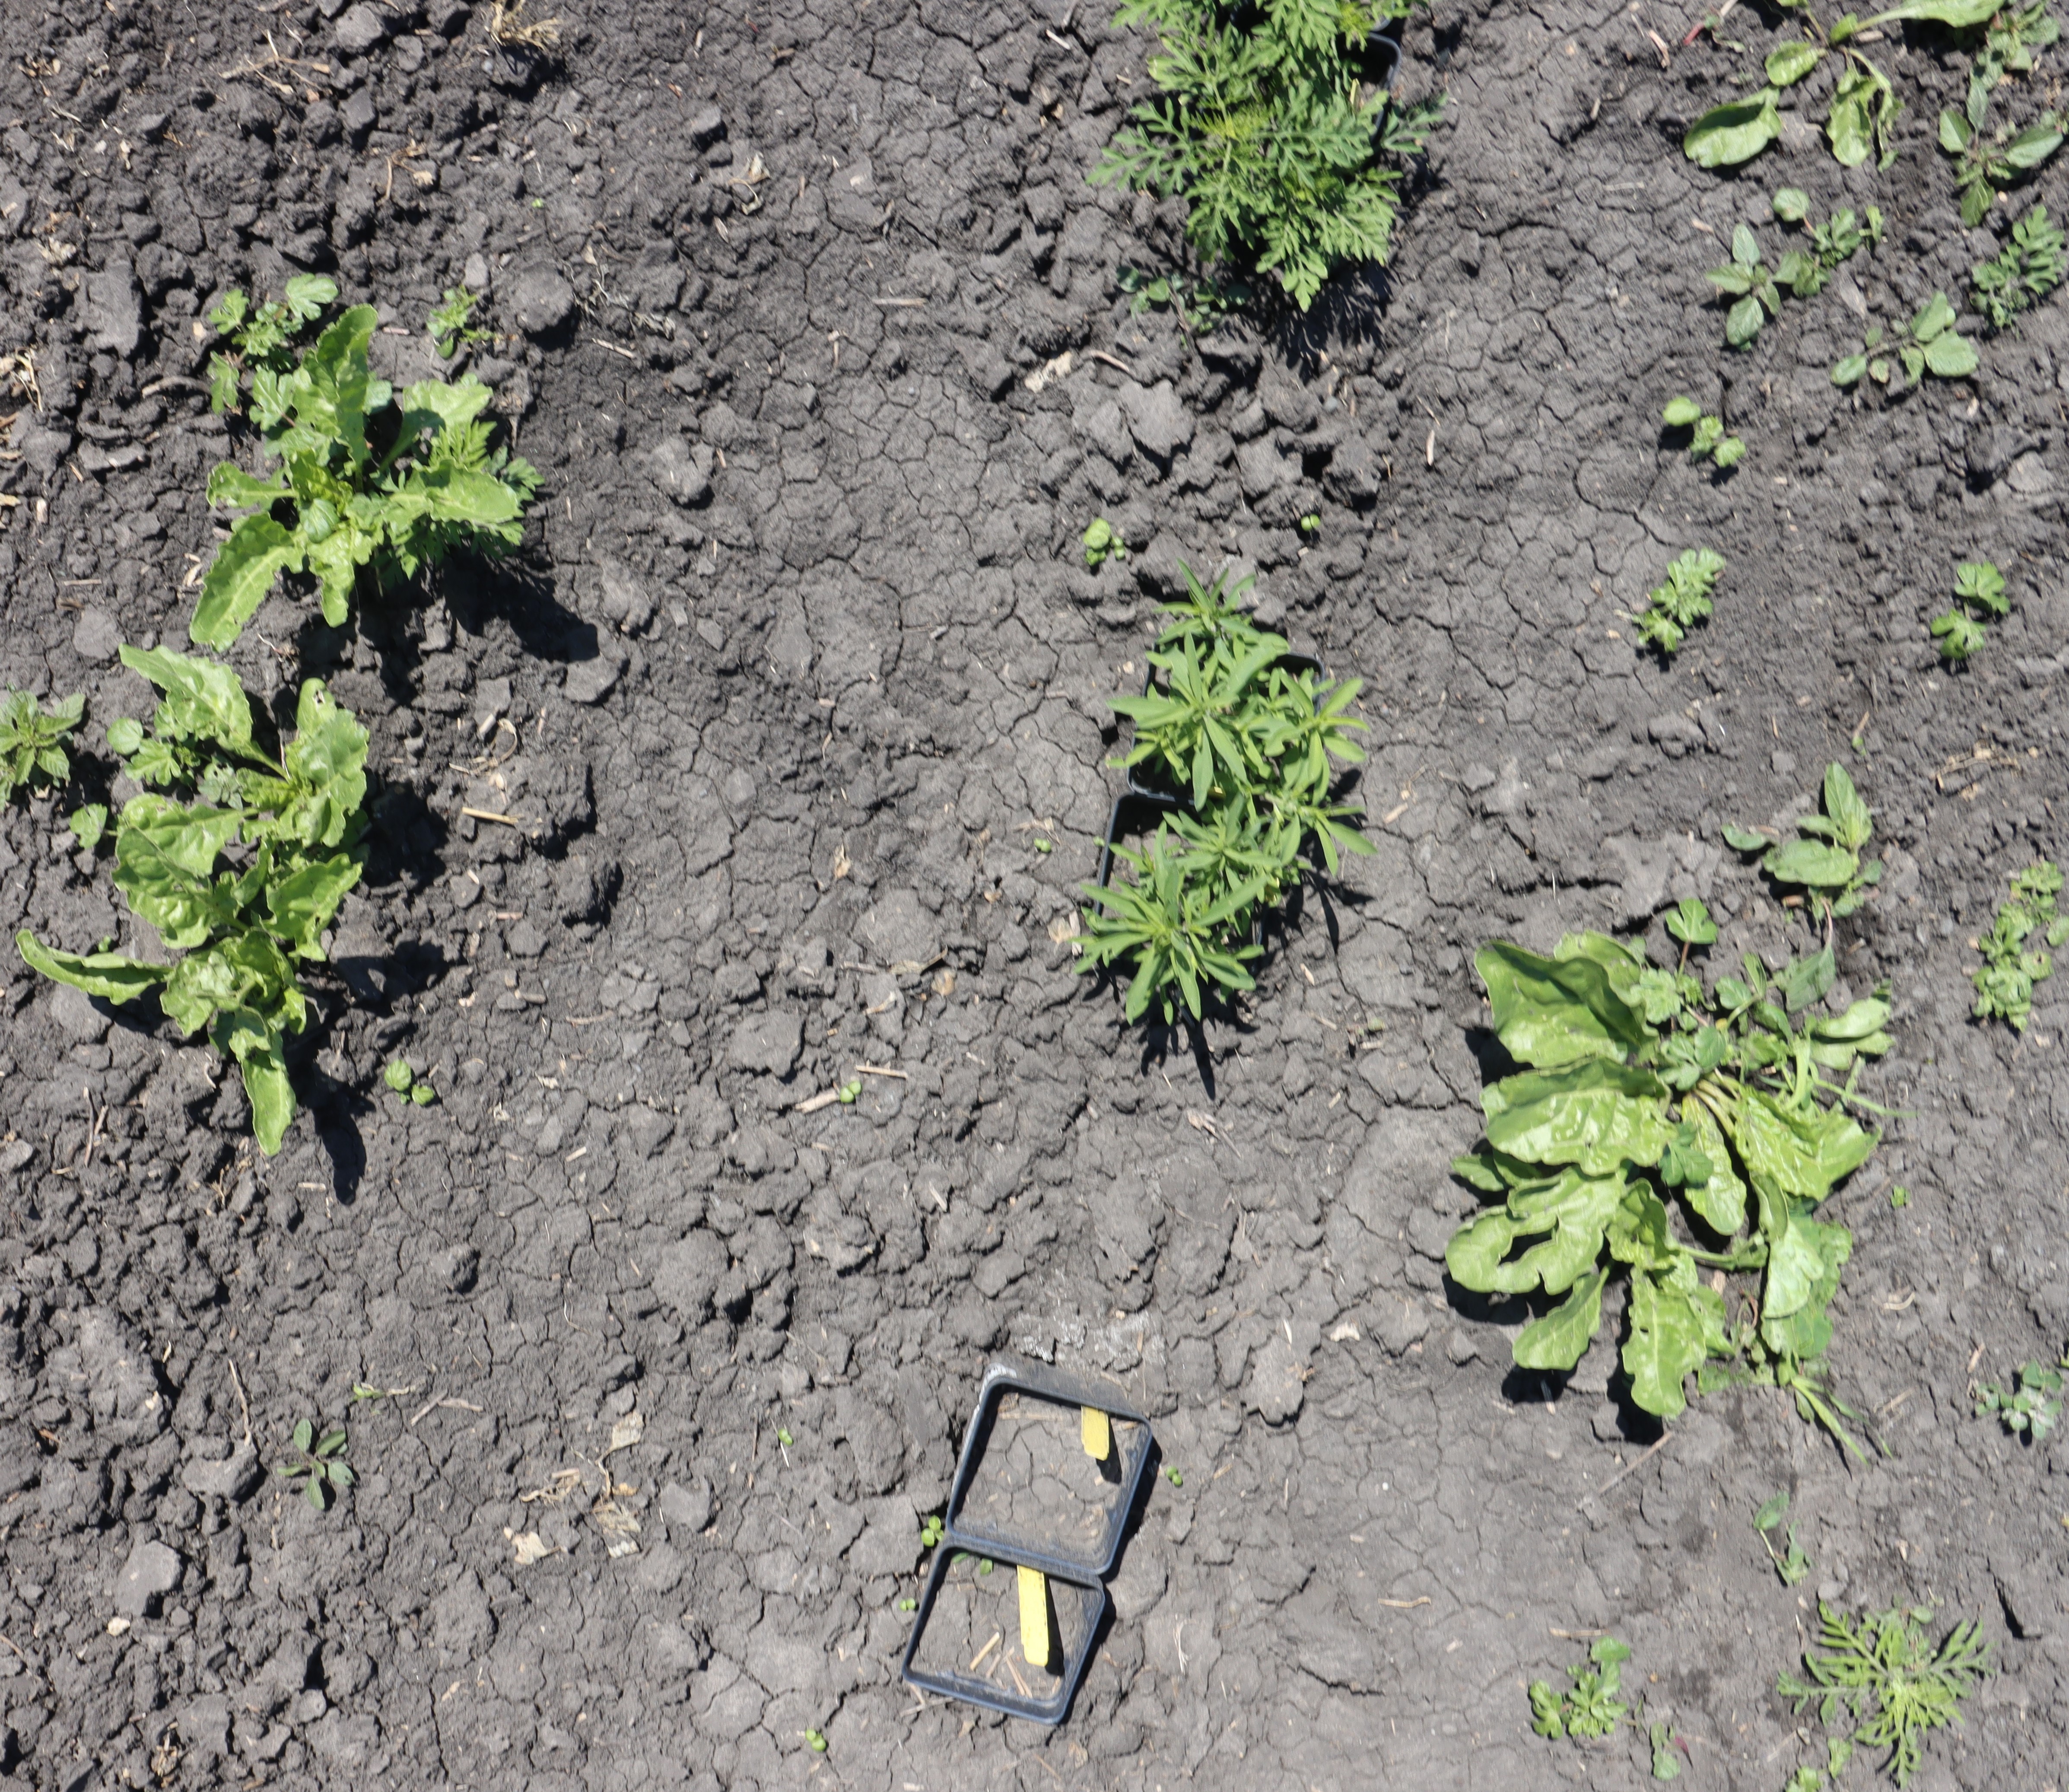
Crop: Sugar beet
Objects: Sugar beet, Sugar beet, Ragweed, Kochia, Kochia, Sugar beet, Ragweed